US error coins

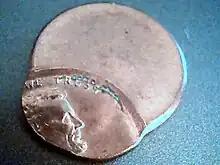
Lincoln cent off center

Variations are not mint errors in the technical sense. Variations in coins are caused by creating hubs and dies that are not exactly the same resulting in dates that can be compared as large to small, wide to thin etc. These die variations resulted in the 1960 large- and small-dated Lincoln cent, and the 1982 large- and small-dated series both in copper and copper-zinc cents minted.